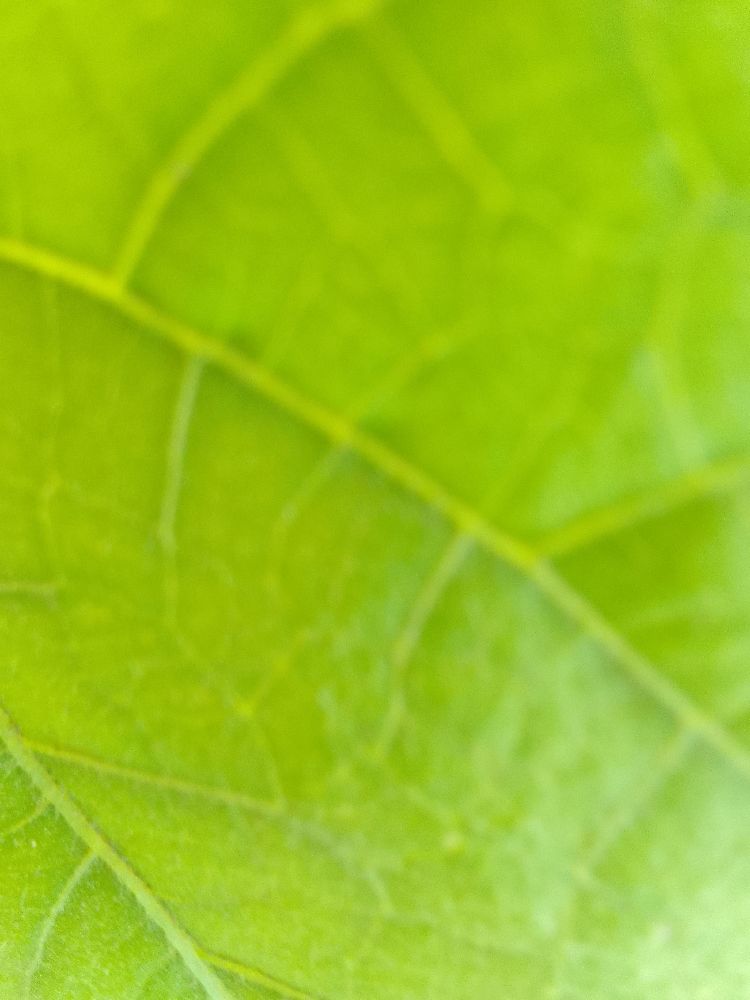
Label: healthy